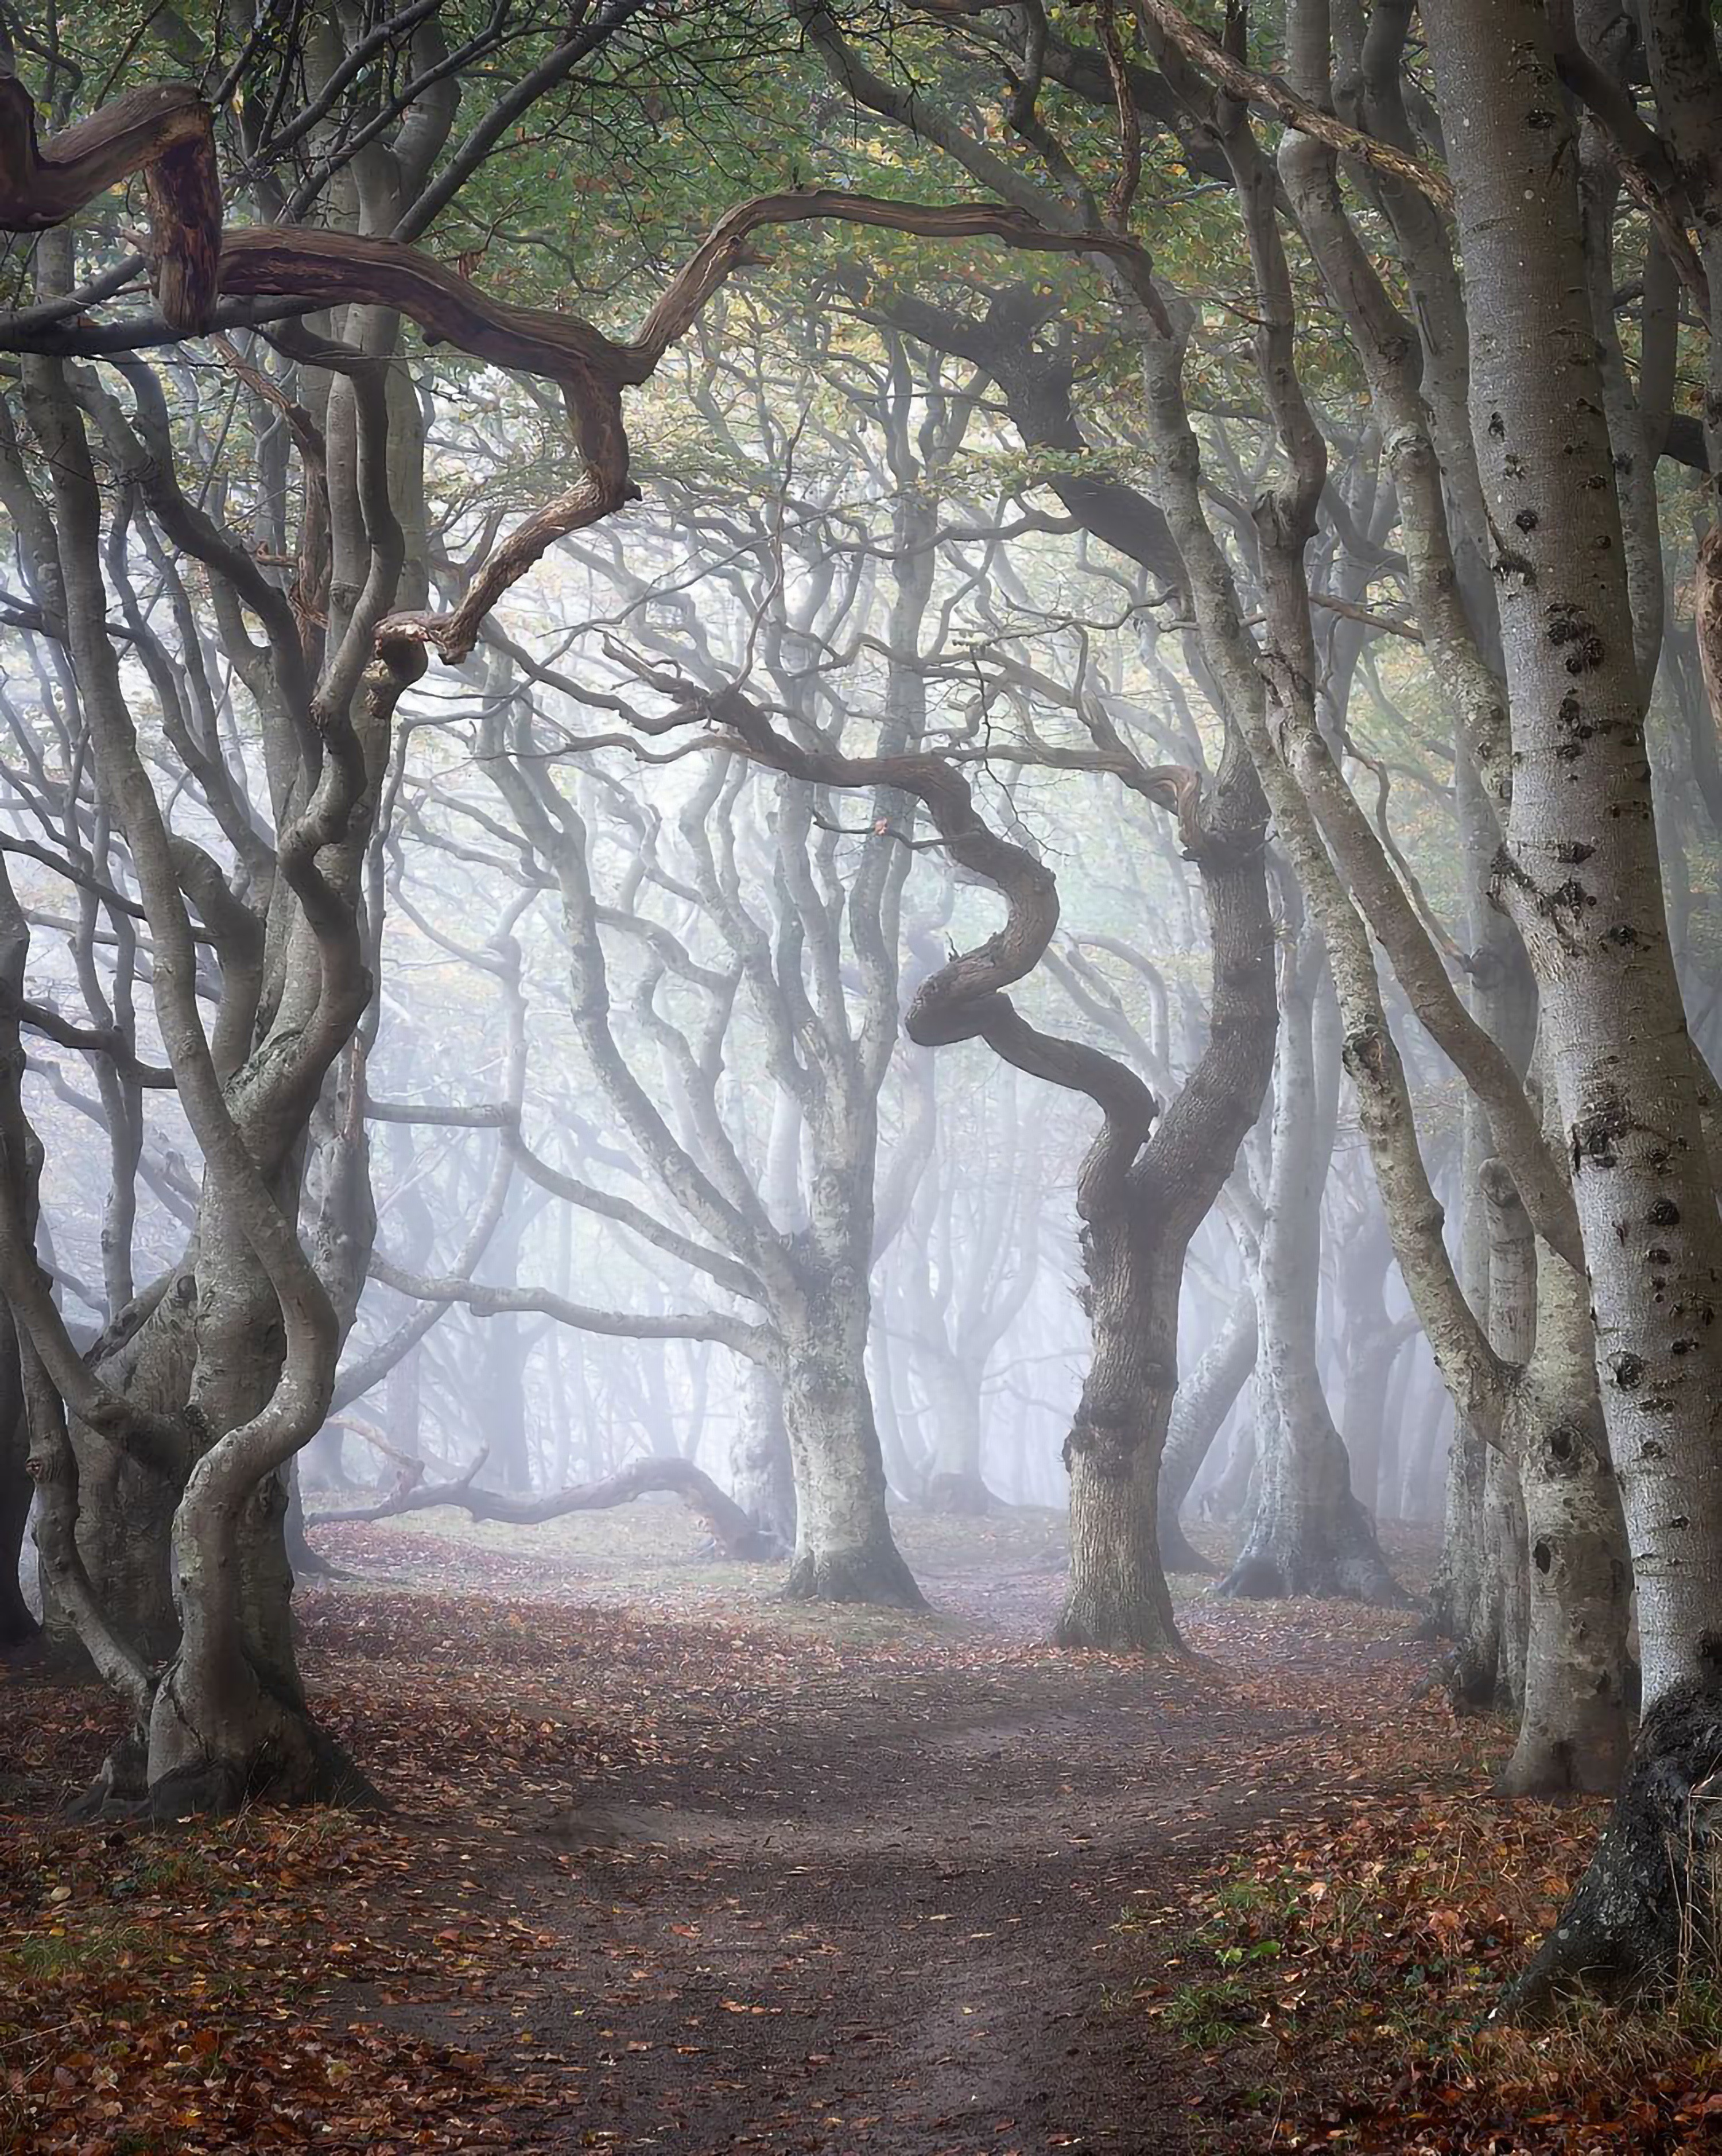
natural, atmosphere, plant, natural landscape, tree, wood, twig, trunk, People in nature, grass, atmospheric phenomenon, deciduous, fog, morning, landscape, Tints and shades, grove, mist, forest, haze, temperate broadleaf and mixed forest, woodland, winter, old growth forest, soil, nature reserve, freezing, frost, spruce fir forest, Northern hardwood forest, shade, plant stem, temperate coniferous forest, shadow, wildlife, jungle, path, tropical and subtropical coniferous forests, trail, autumn, plantation, evening, road